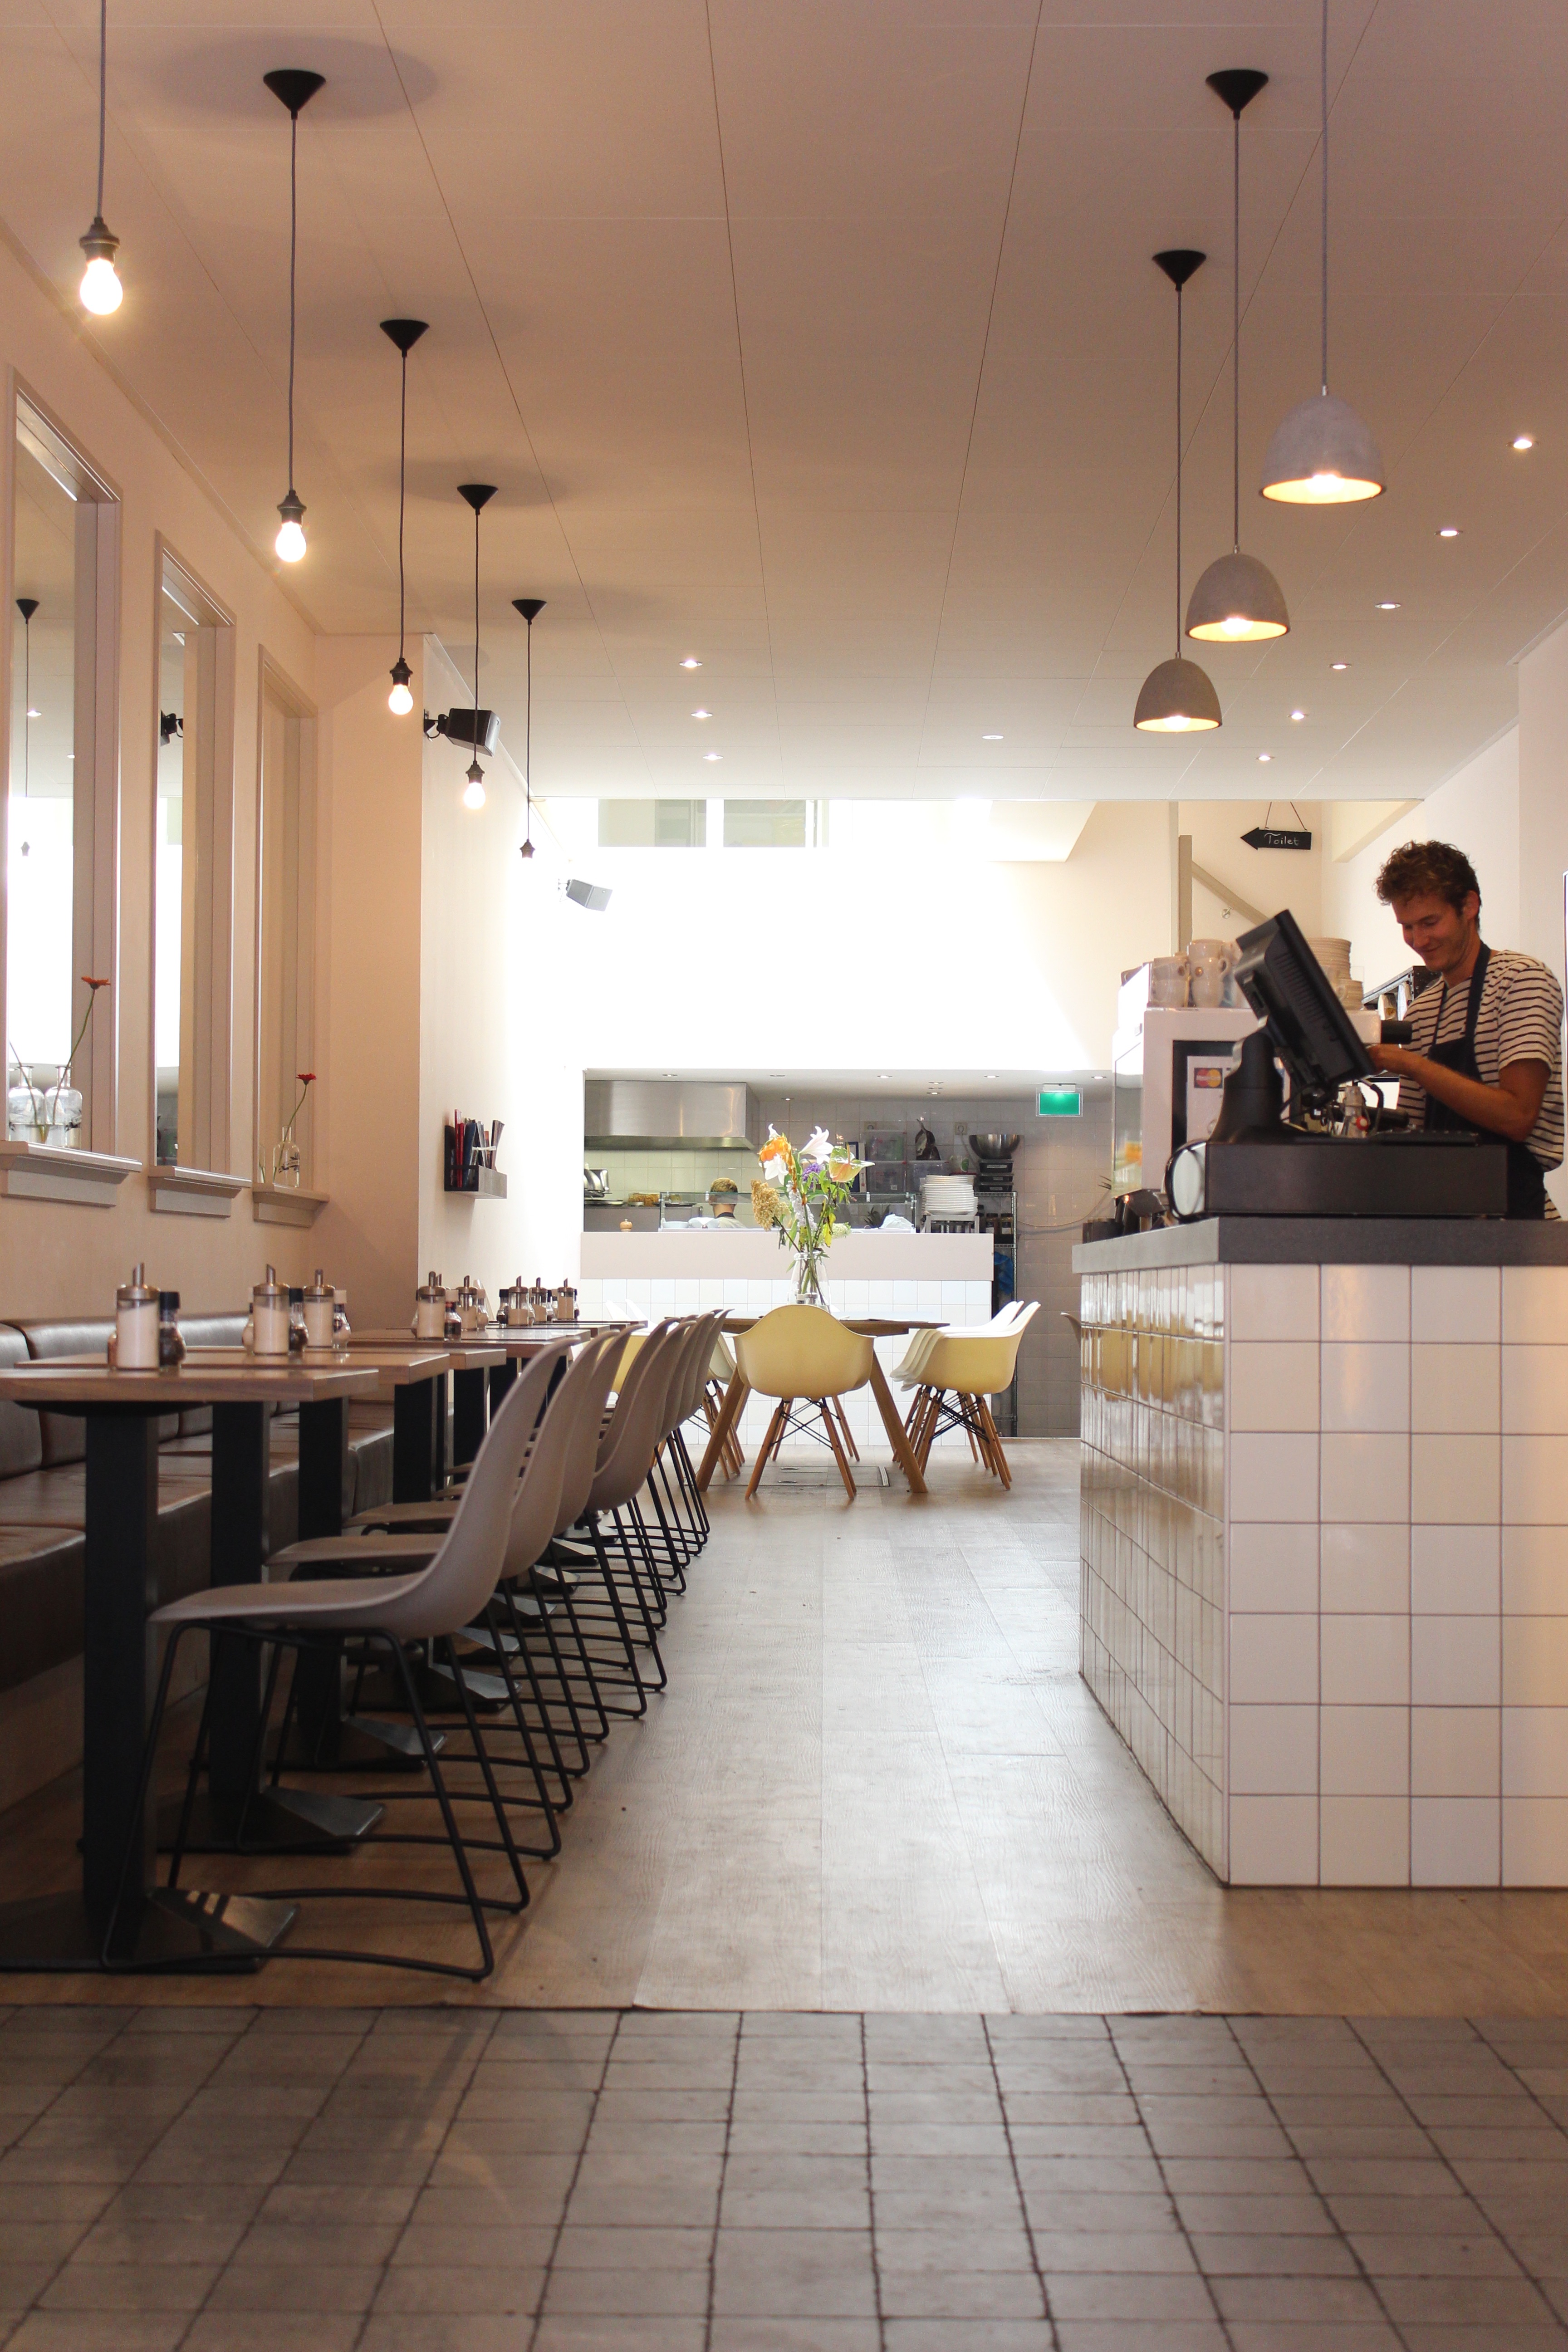
floor, restaurant, ceiling, room, lighting, interior design, design, lobby, flooring, window covering, conference hall